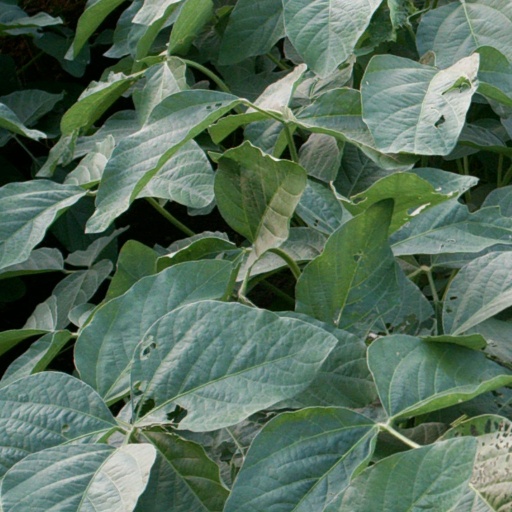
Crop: soybean